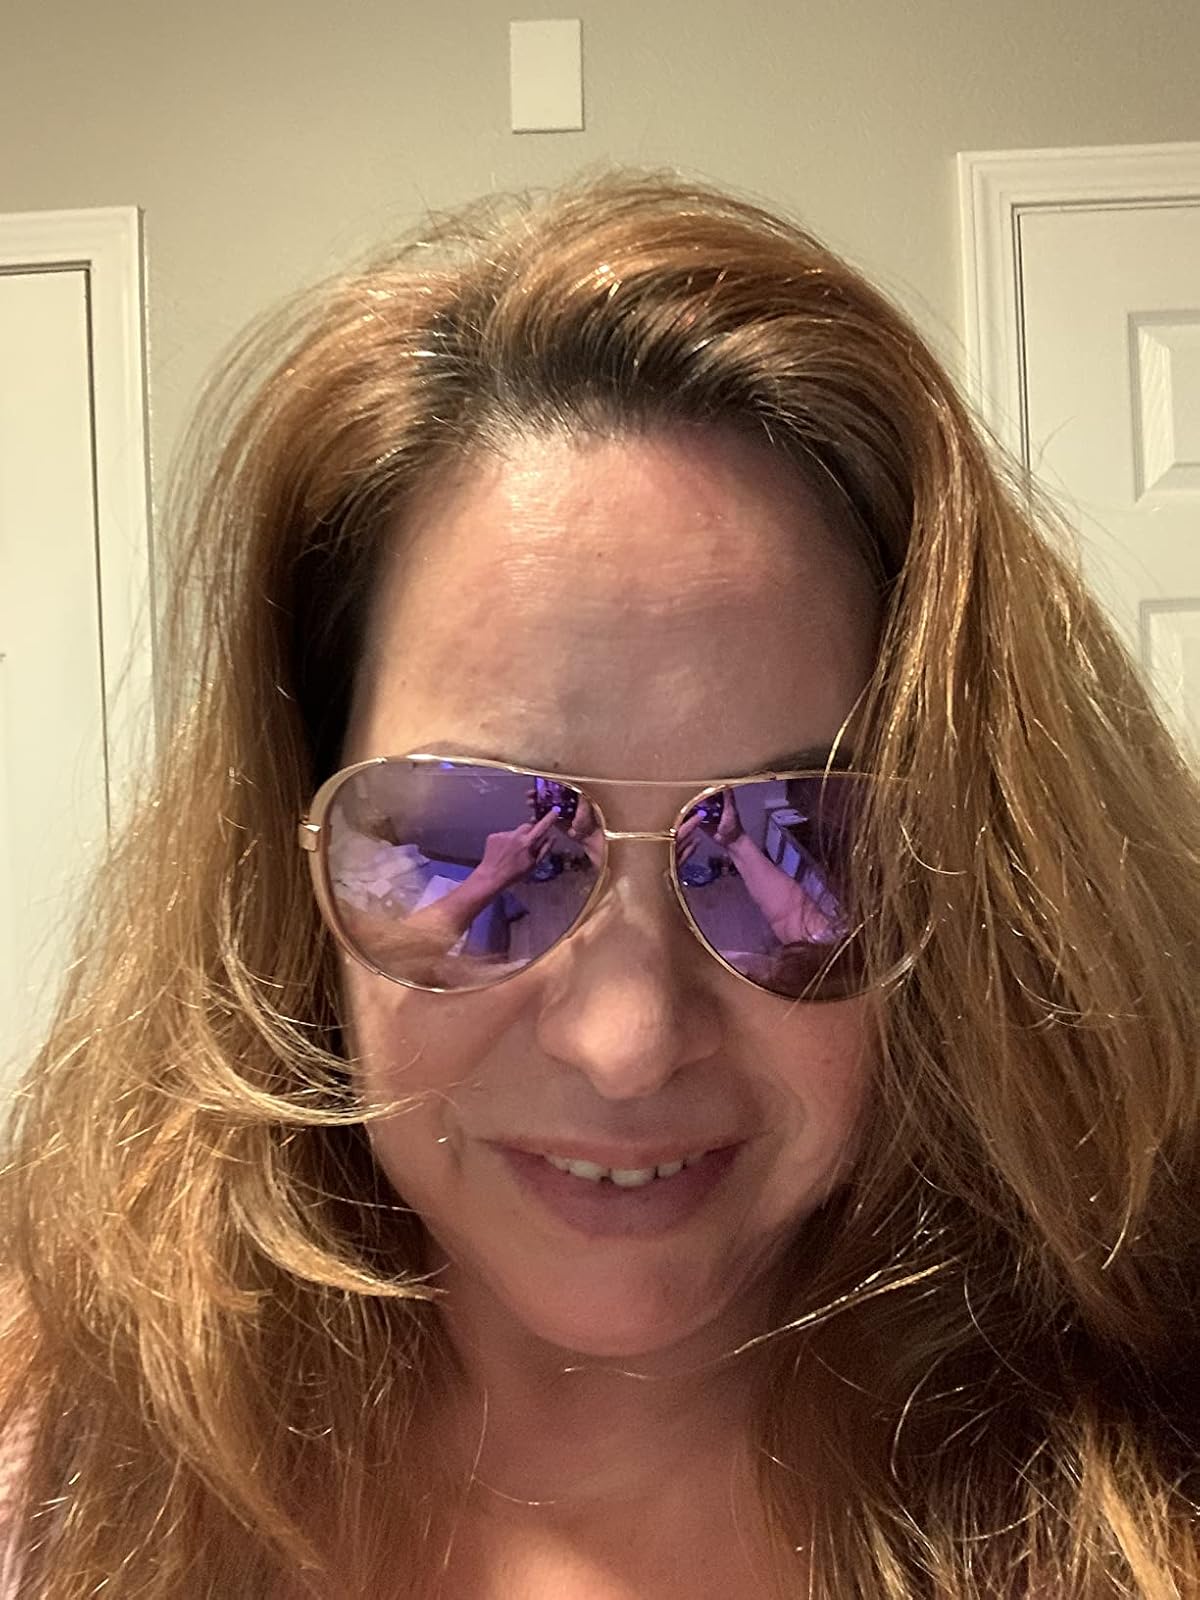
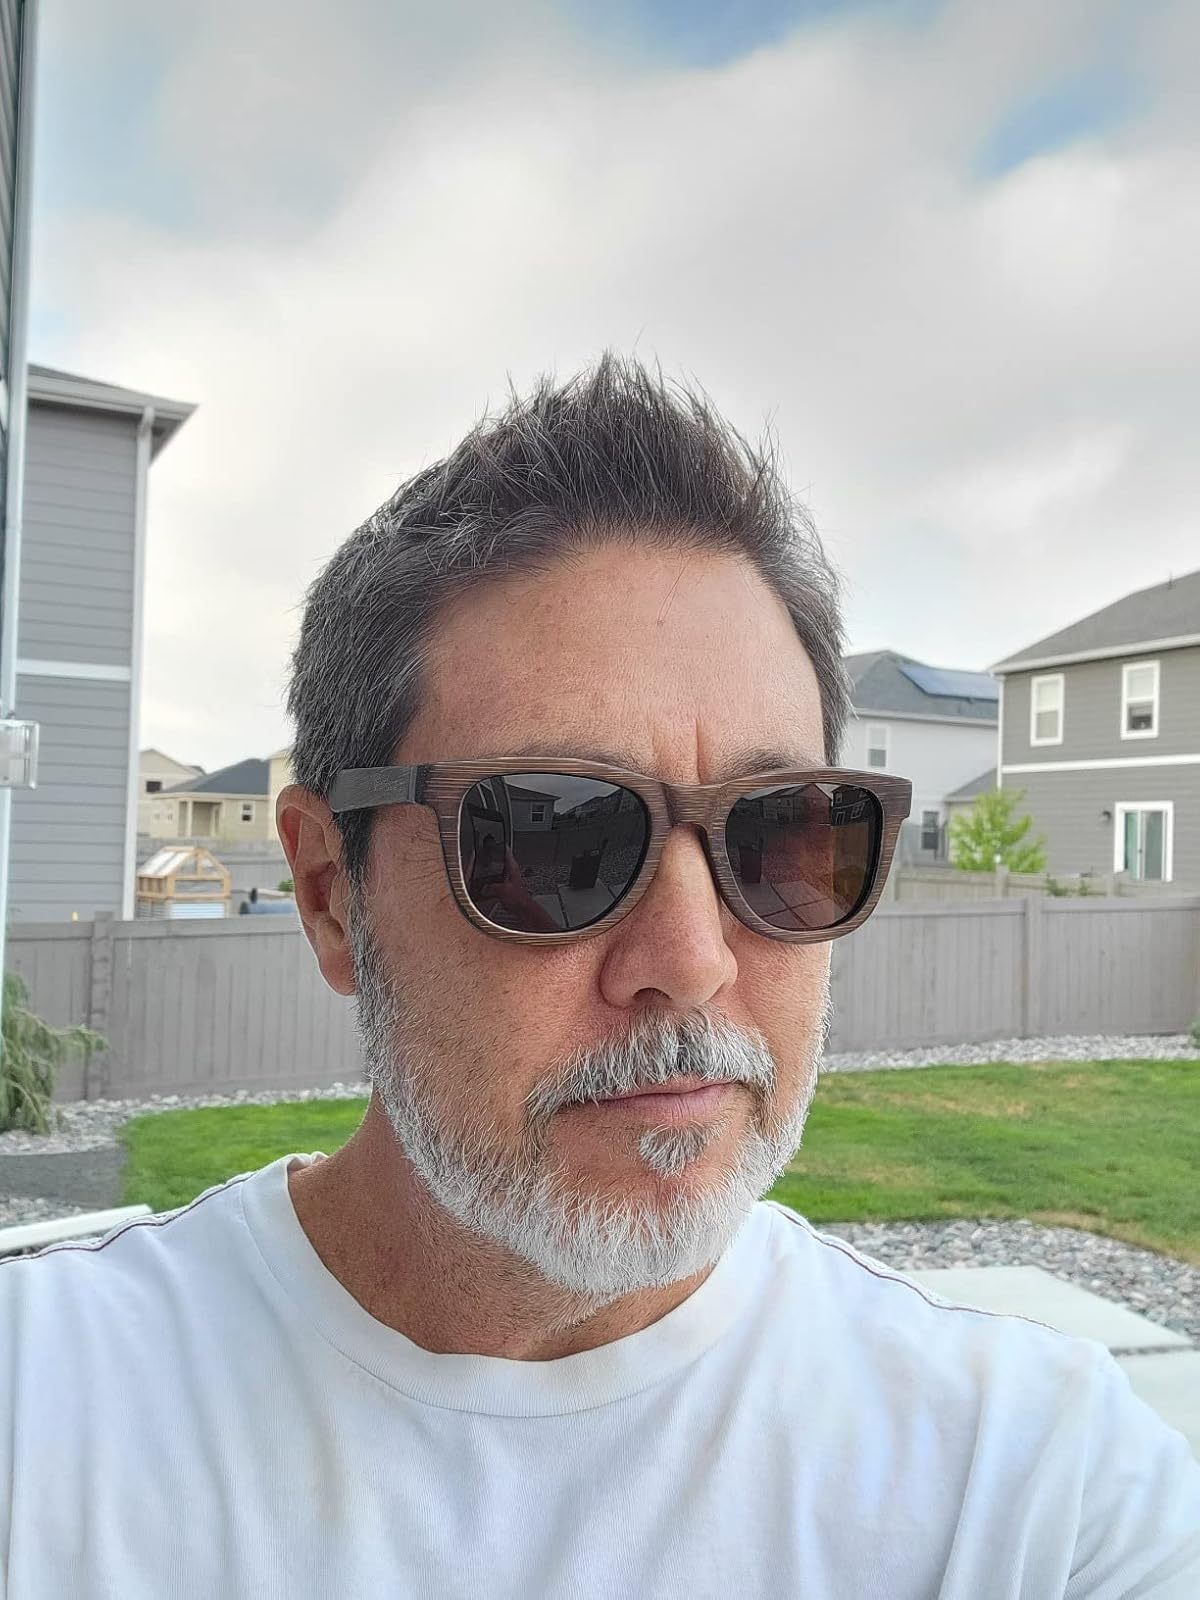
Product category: accessories_sunglasses
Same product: no